Meriden, Connecticut

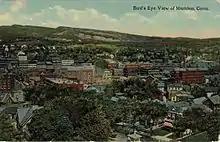
Meriden,

In the second half of the 1800s, Meriden became a manufacturing center of note, with several companies forming, or relocating to the city, involved in the production of mainly silver, lamps and metalware, glassware, guns, and musical instruments. A substantial number of design and technology patents were secured.